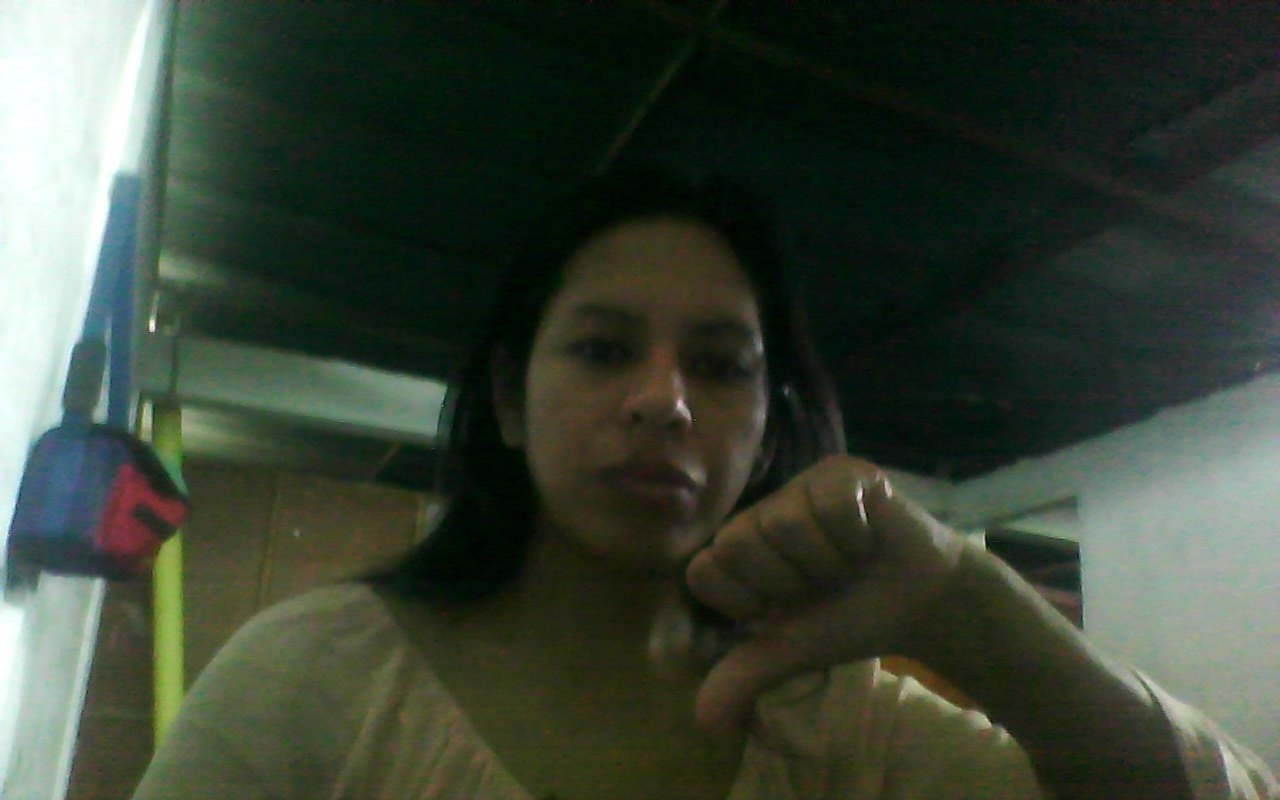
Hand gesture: dislike